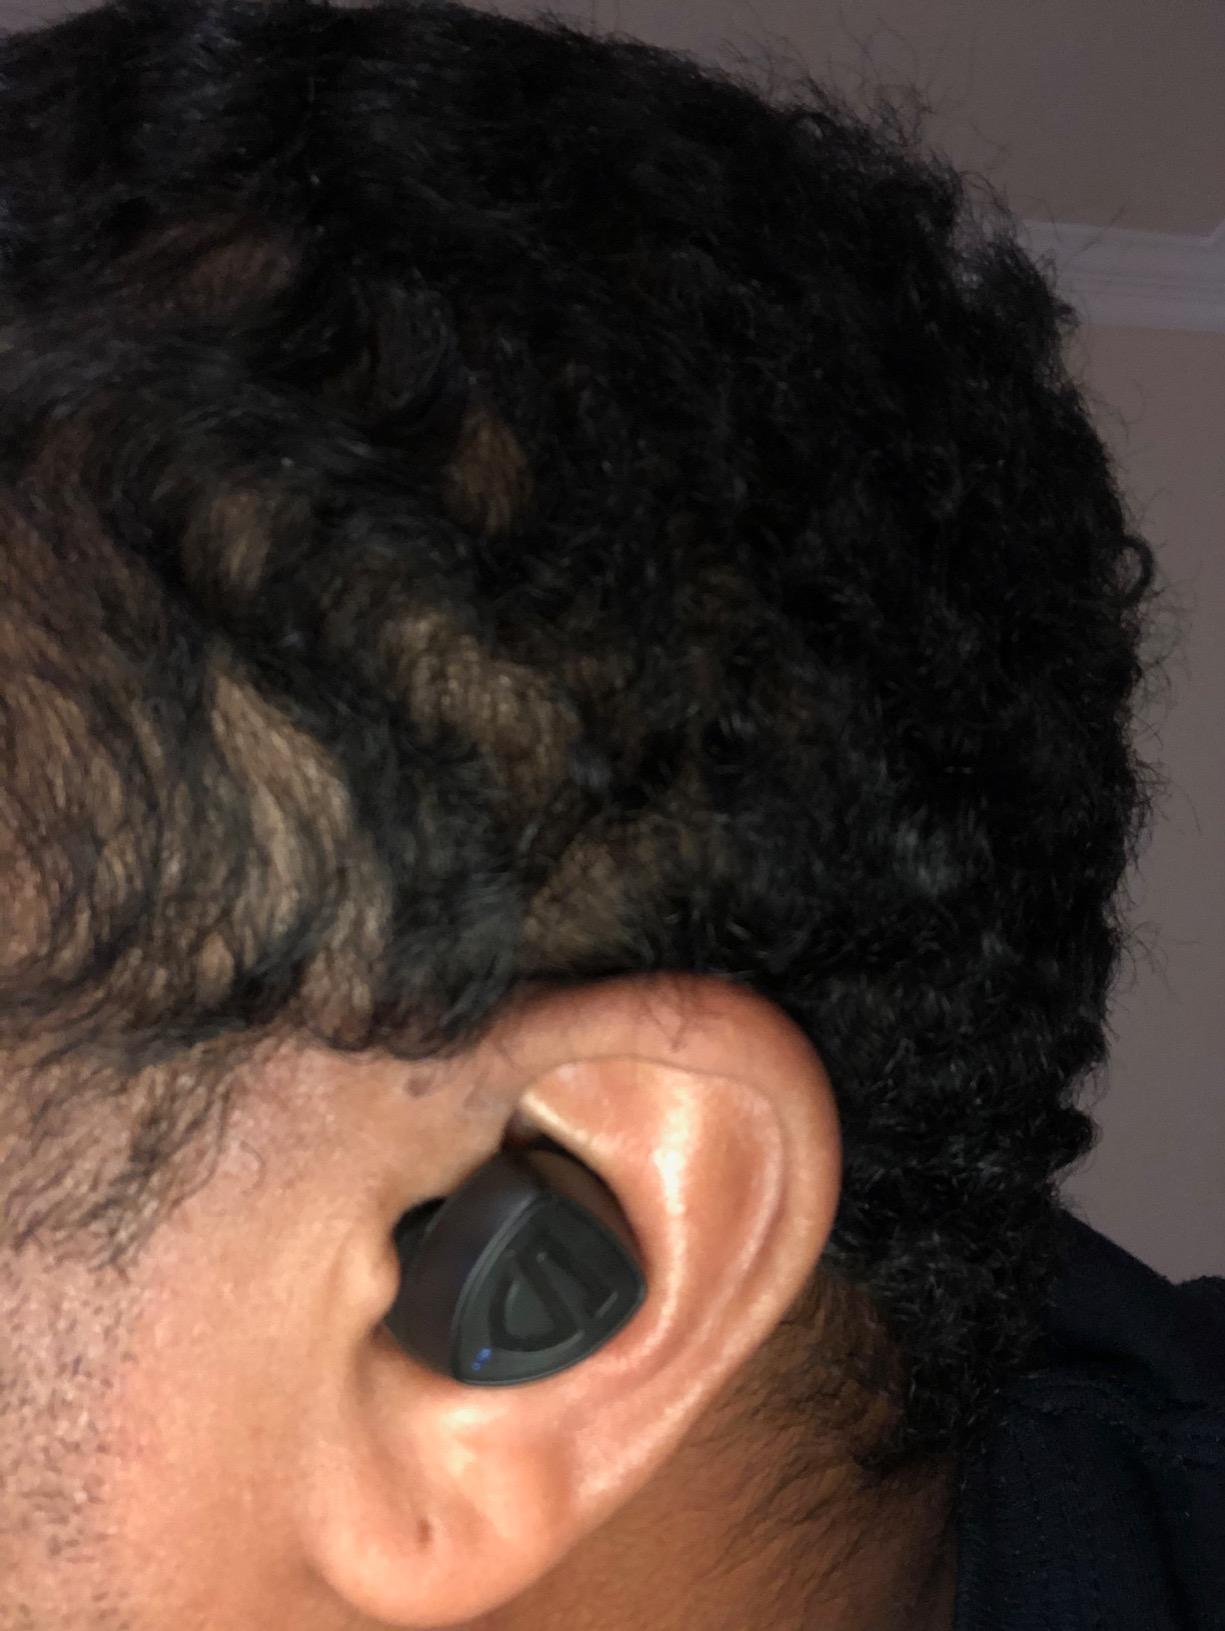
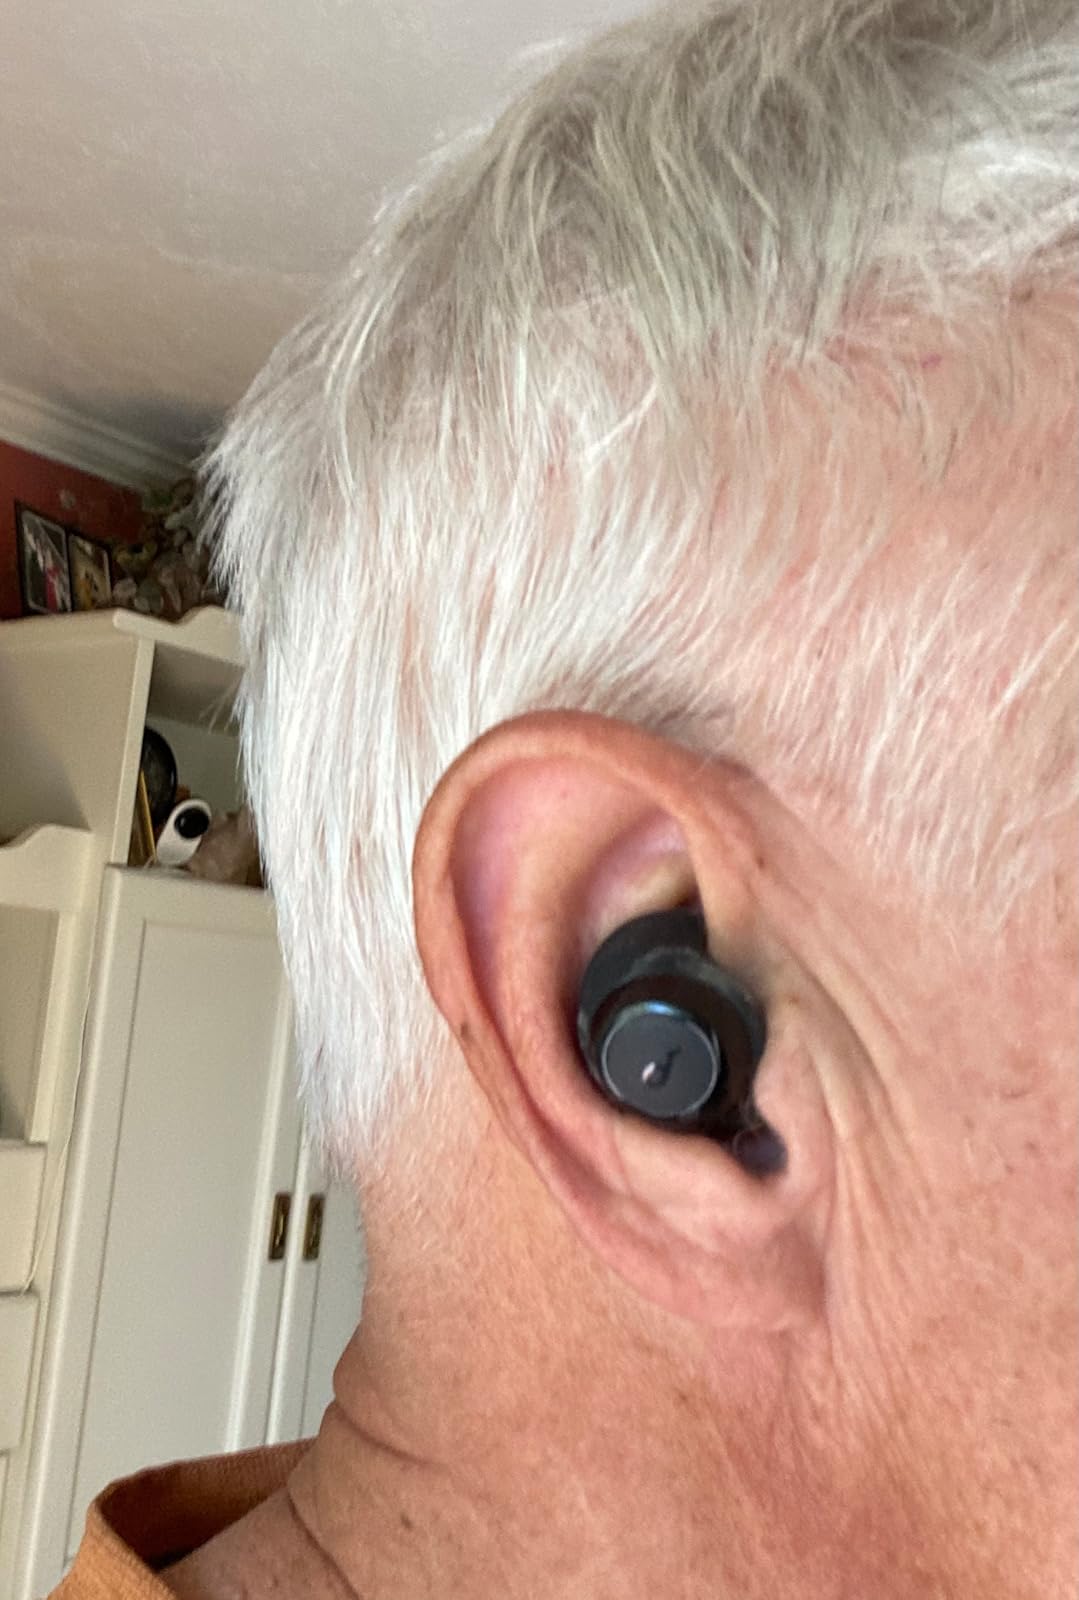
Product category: earbuds
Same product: no